Muthyala Theophilus

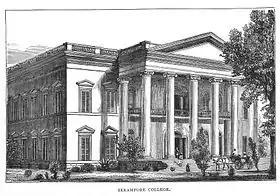
The Senate of Serampore College (University) where Theophilus was a Senator.

In 1993, the Board of Theological Education of the Senate of Serampore College during the incumbency of H. S. Wilson commissioned vernacular bibliography lists to be prepared for which the Church Historian, Ravela Joseph with the assistance of Suneel Bhanu took the onus to prepare a comprehensive list of original Christian writings in Telugu language in which one of the writings of M. Theophilus was also listed.